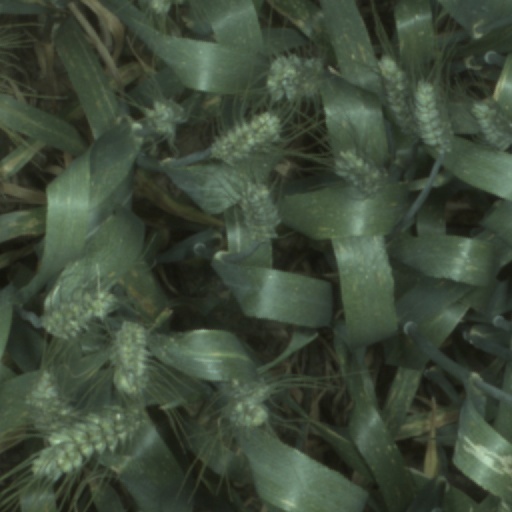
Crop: wheat